Kamchatka Sled Dog

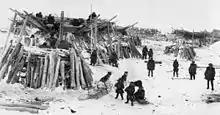
Kamchatka Sled Dogs in 1900 in a Koryak village

Sportswoman and author M. G. Dmitrieva-Sulima would describe them as a "Koryak Laika" in her 1911 book, "Laika and hunting with it."